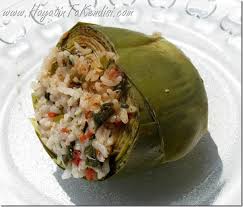
Yemek: enginar